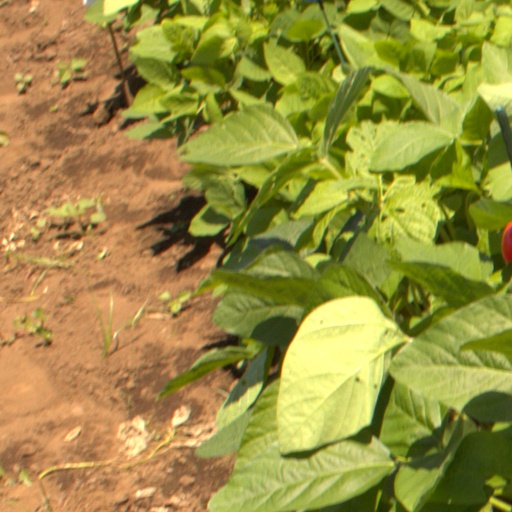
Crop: soybean